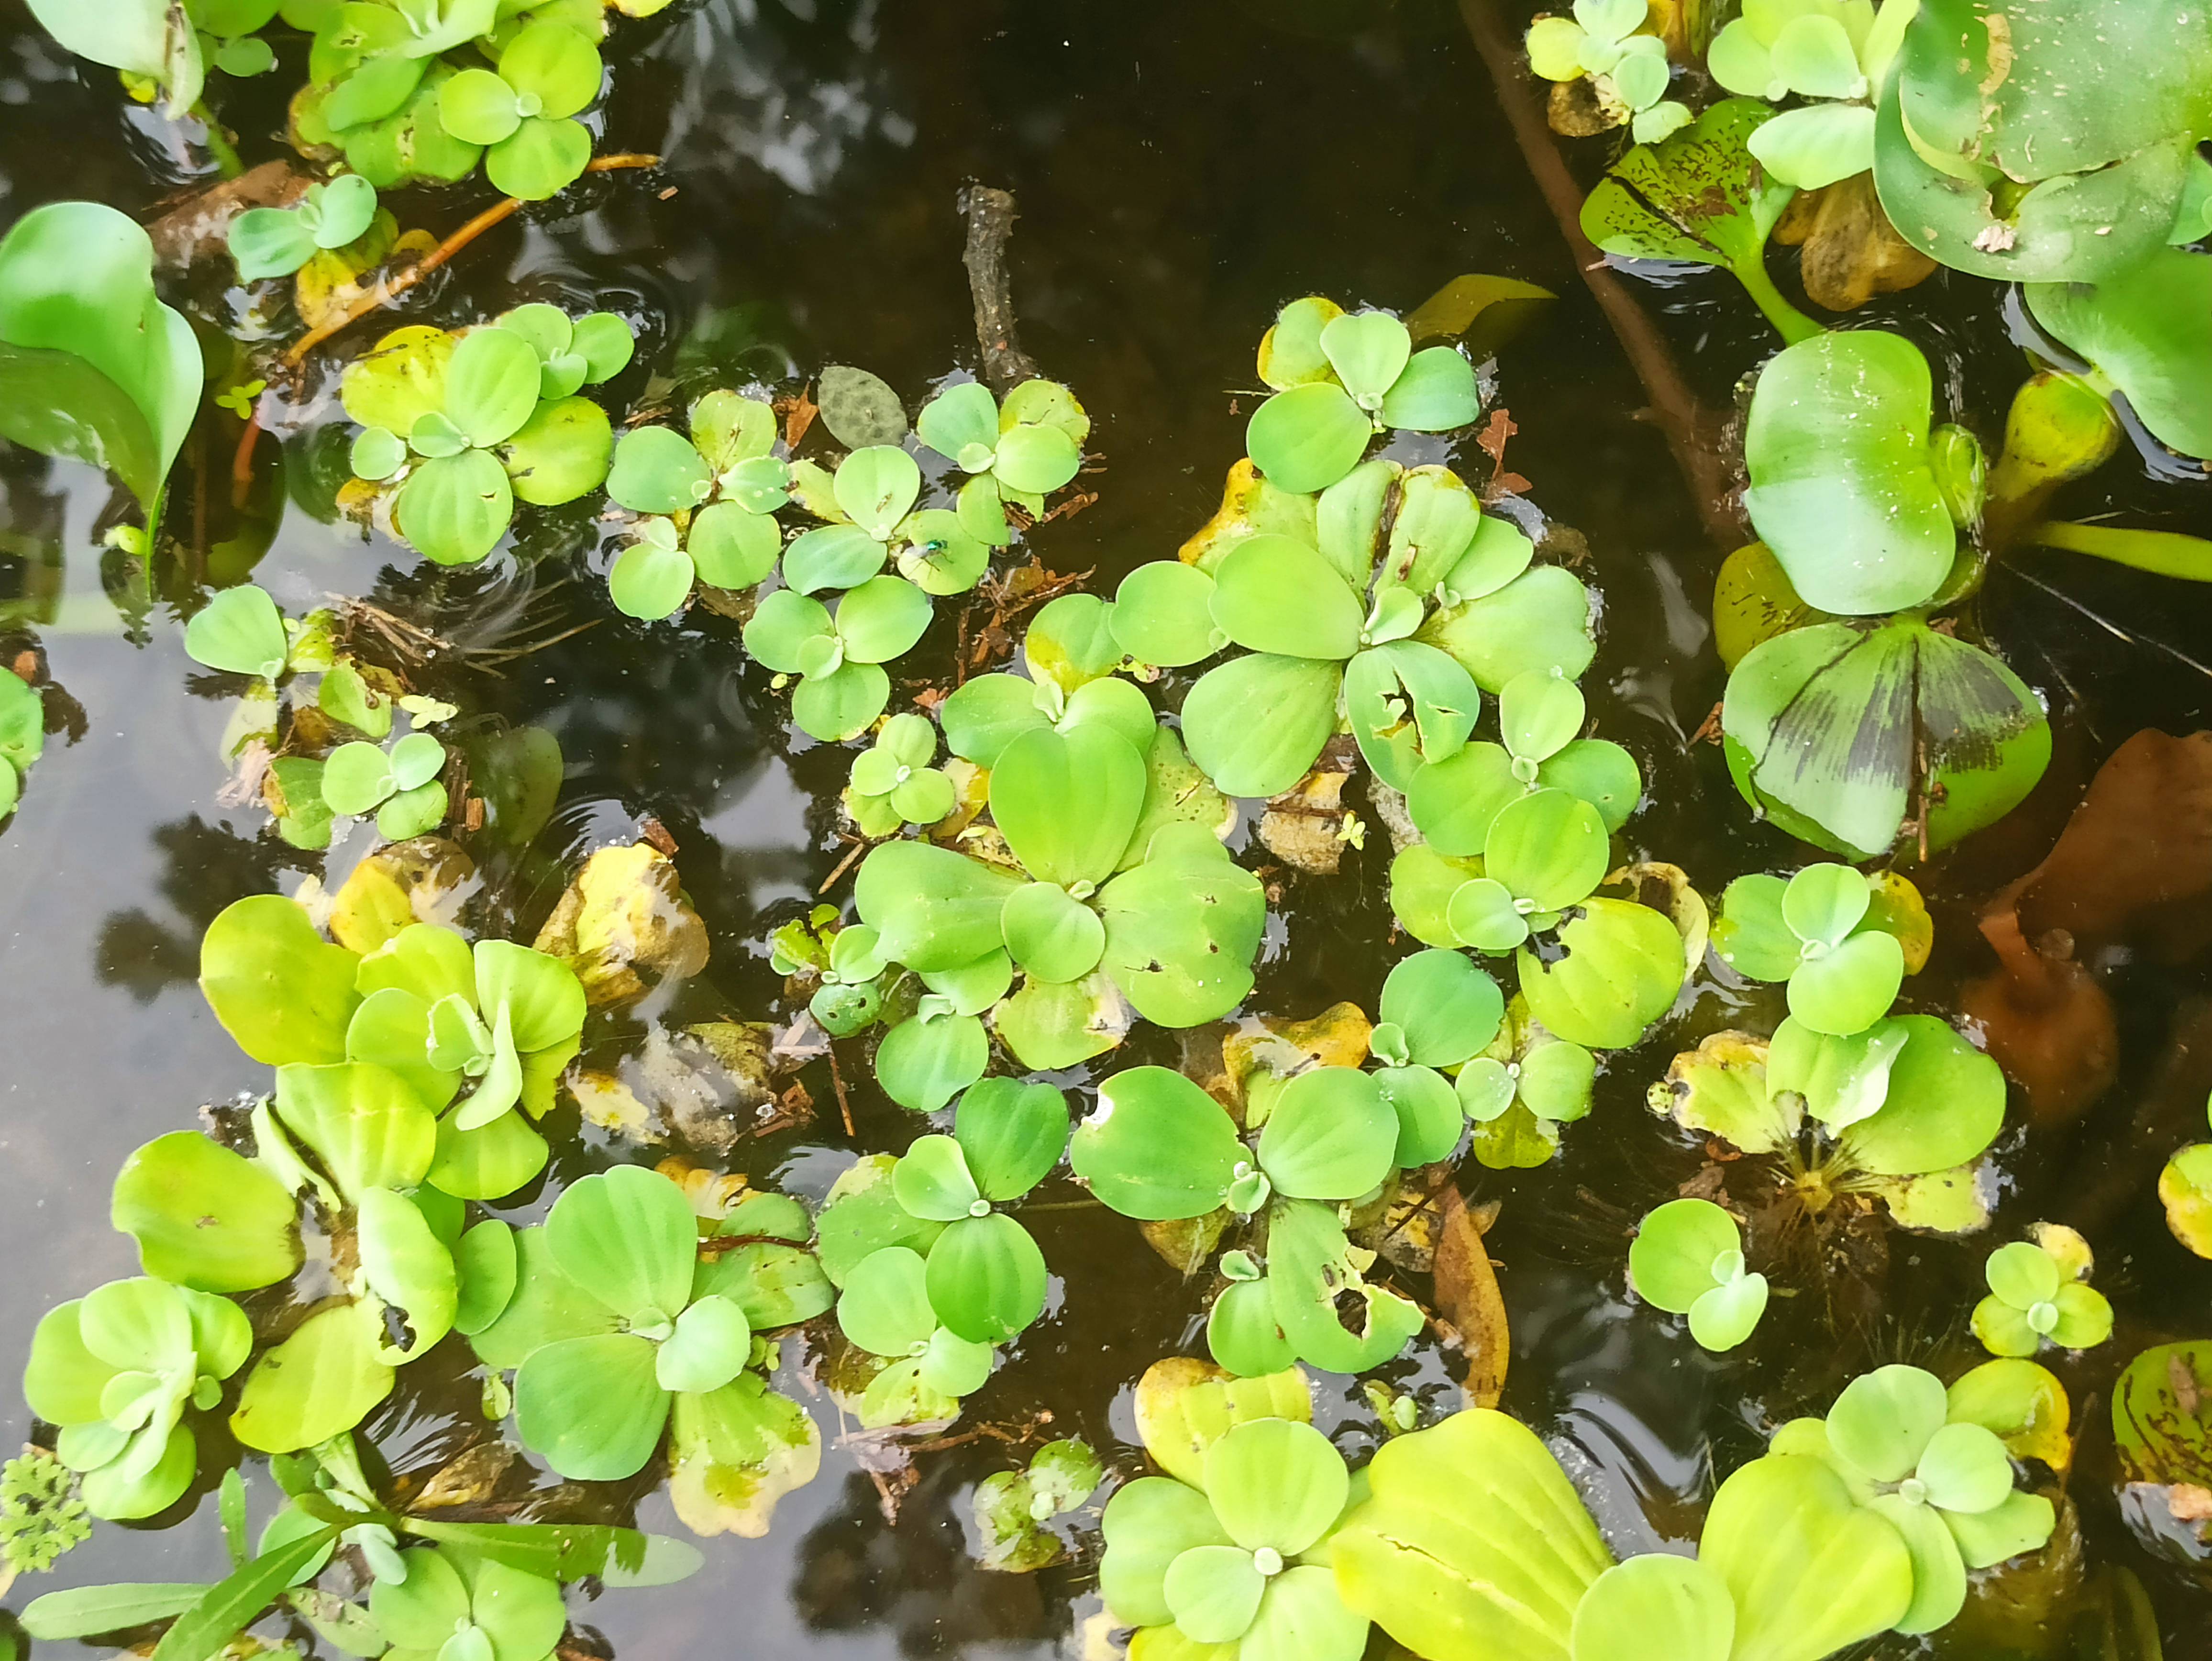
Species: Water Lettuce (Pistia stratiotes)